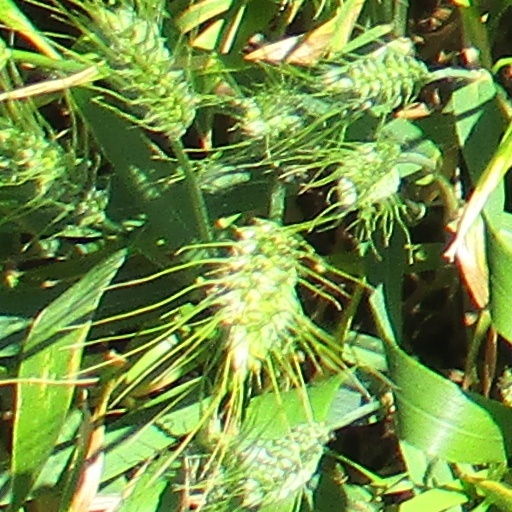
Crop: wheat